Samuel Ouedraogo

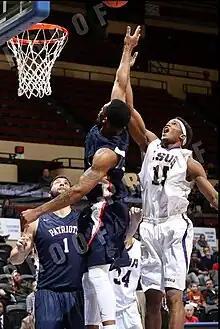
Samuel Ouedraogo (15) at the NAIA Nationals battling a rebound for LSU- Alexandria (March 18, 2015)

Samuel Wendpagnangdé Ouedraogo (born March 15, 1987) is a Burkinabé former basketball player who plays both the power forward and center positions.